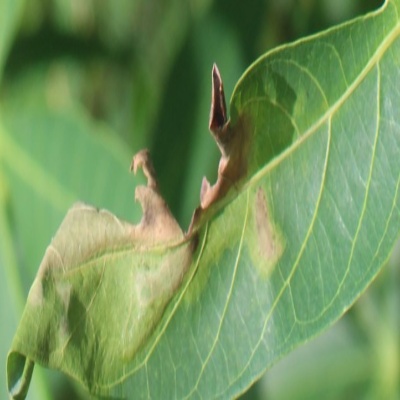
Crop: Cassava
Condition: bacterial blight